Bahawalpur

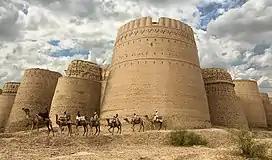
The ruling Abbasi family regarded the nearby Derawar Fort as a traditional bastion of their power.

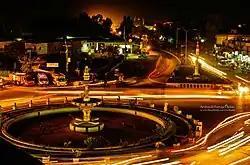
Fawara Chowk roundabout

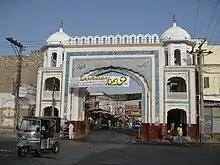
Fareed Gate

The princely state of Bahawalpur was founded in 1802 by Nawab Mohammad Bahawal Khan II after the break-up of the Durrani Empire, and was based in the city.